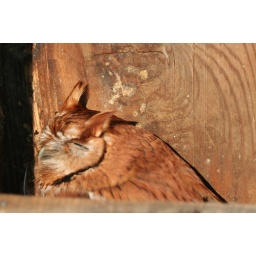
Eastern Screech Owl in a wood duck box